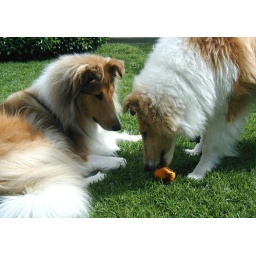
Bailey and his new friend, Nick, share an orange from the tree in our yard.